WPSC-FM

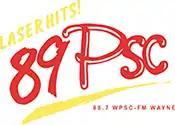
LaserHits! 89 PSC Logo

The first format broadcast on WPSC's new FM frequency, Laser Hits! was predominantly a Top 40 format. The oldest music in rotation reached back only through the mid 1970s with specialty and non-format programming running during late nights and weekends only. This format ran under the direction of John Kiernan and Drew Jacobs. A programming shift in October 1992, brought the station to a more Alternative lean, running a loose Alternative rock format under the direction of general manager Drew Jacobs through the summer of 1993.